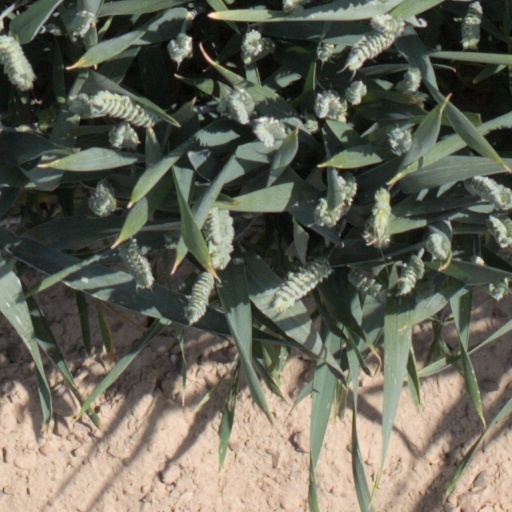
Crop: wheat